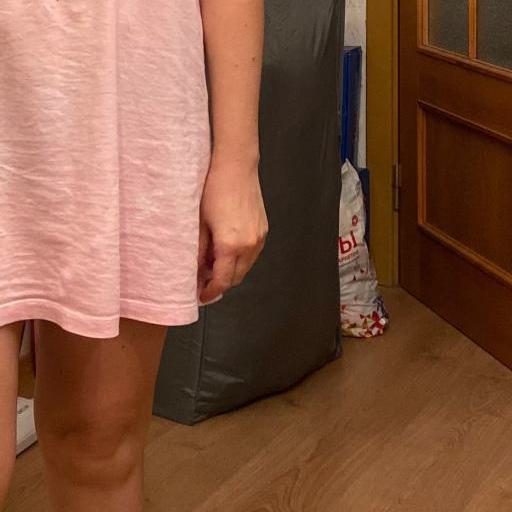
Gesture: no_gesture